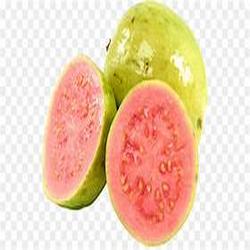
Label: Guava